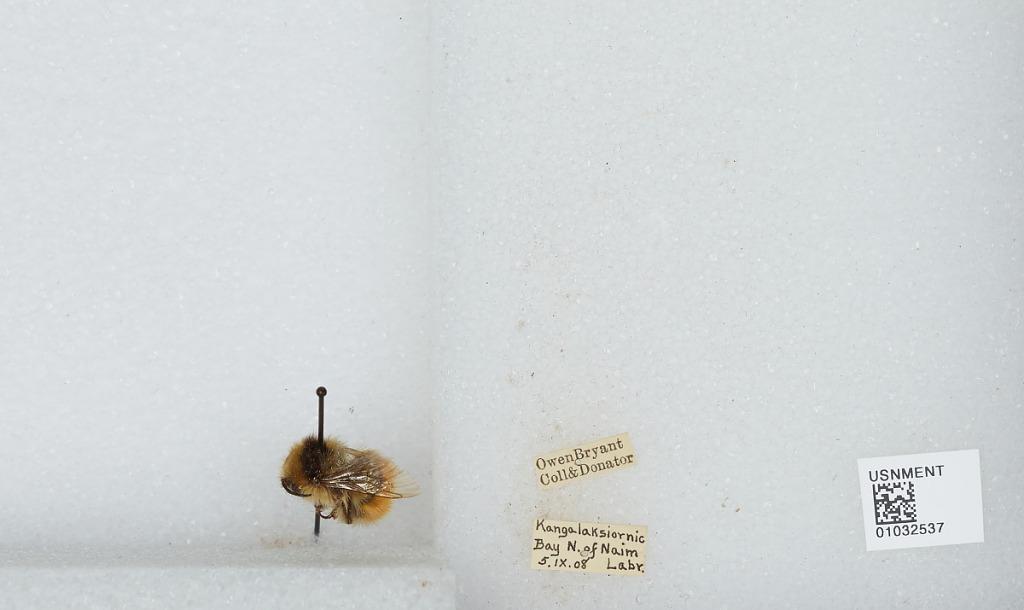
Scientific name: Bombus (Pyrobombus) sylvicola Kirby
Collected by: O. Bryant
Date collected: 1908-9-5
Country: Canada
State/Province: Newfoundland and Labrador
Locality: Kangalaksiornic Bay North of Naim
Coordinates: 56.6035, -61.6863